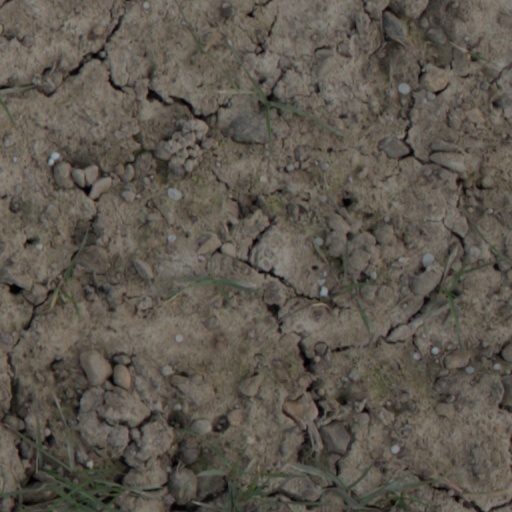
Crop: wheat